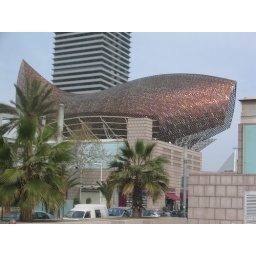
24 a fish building by the beach